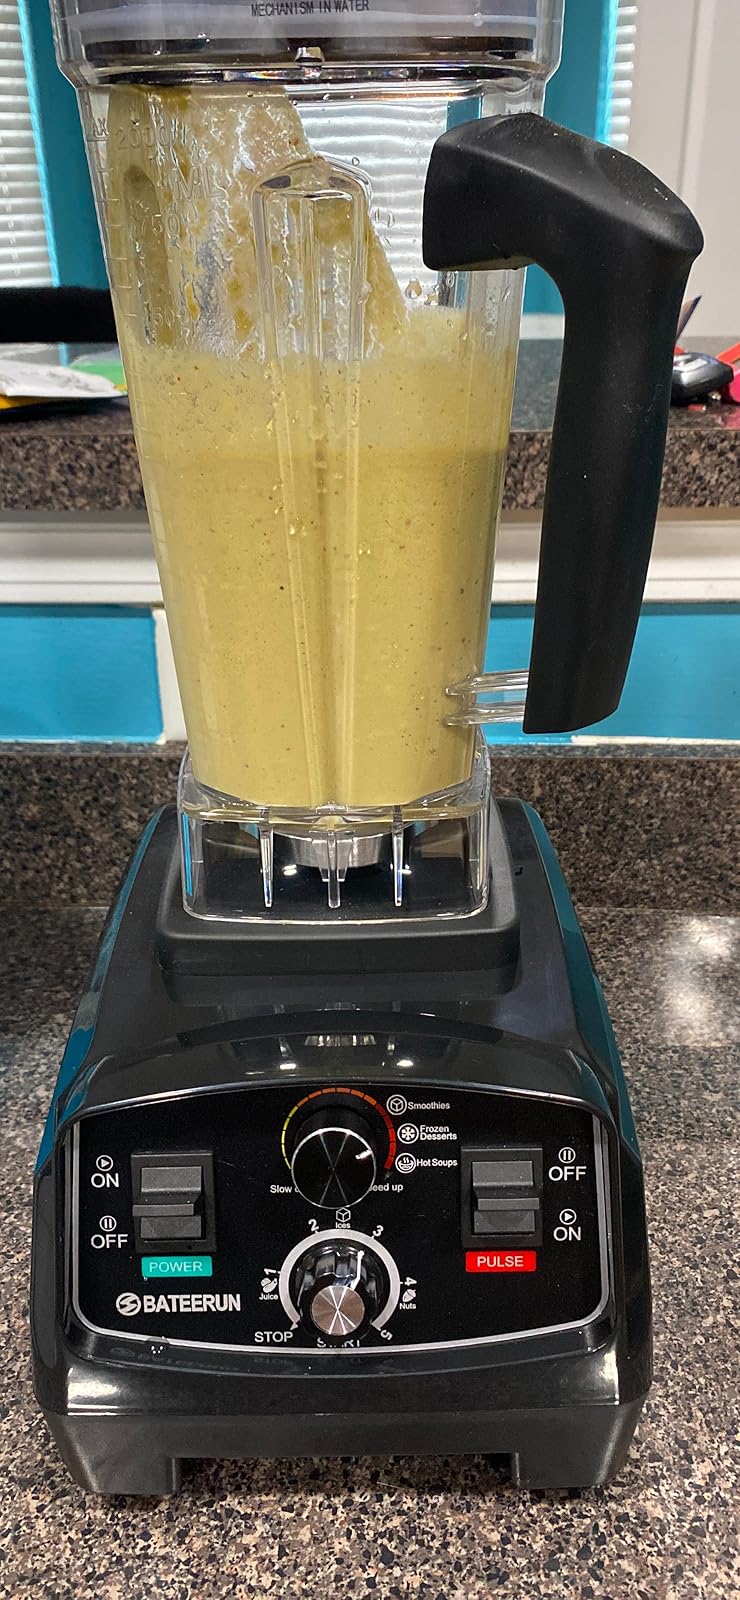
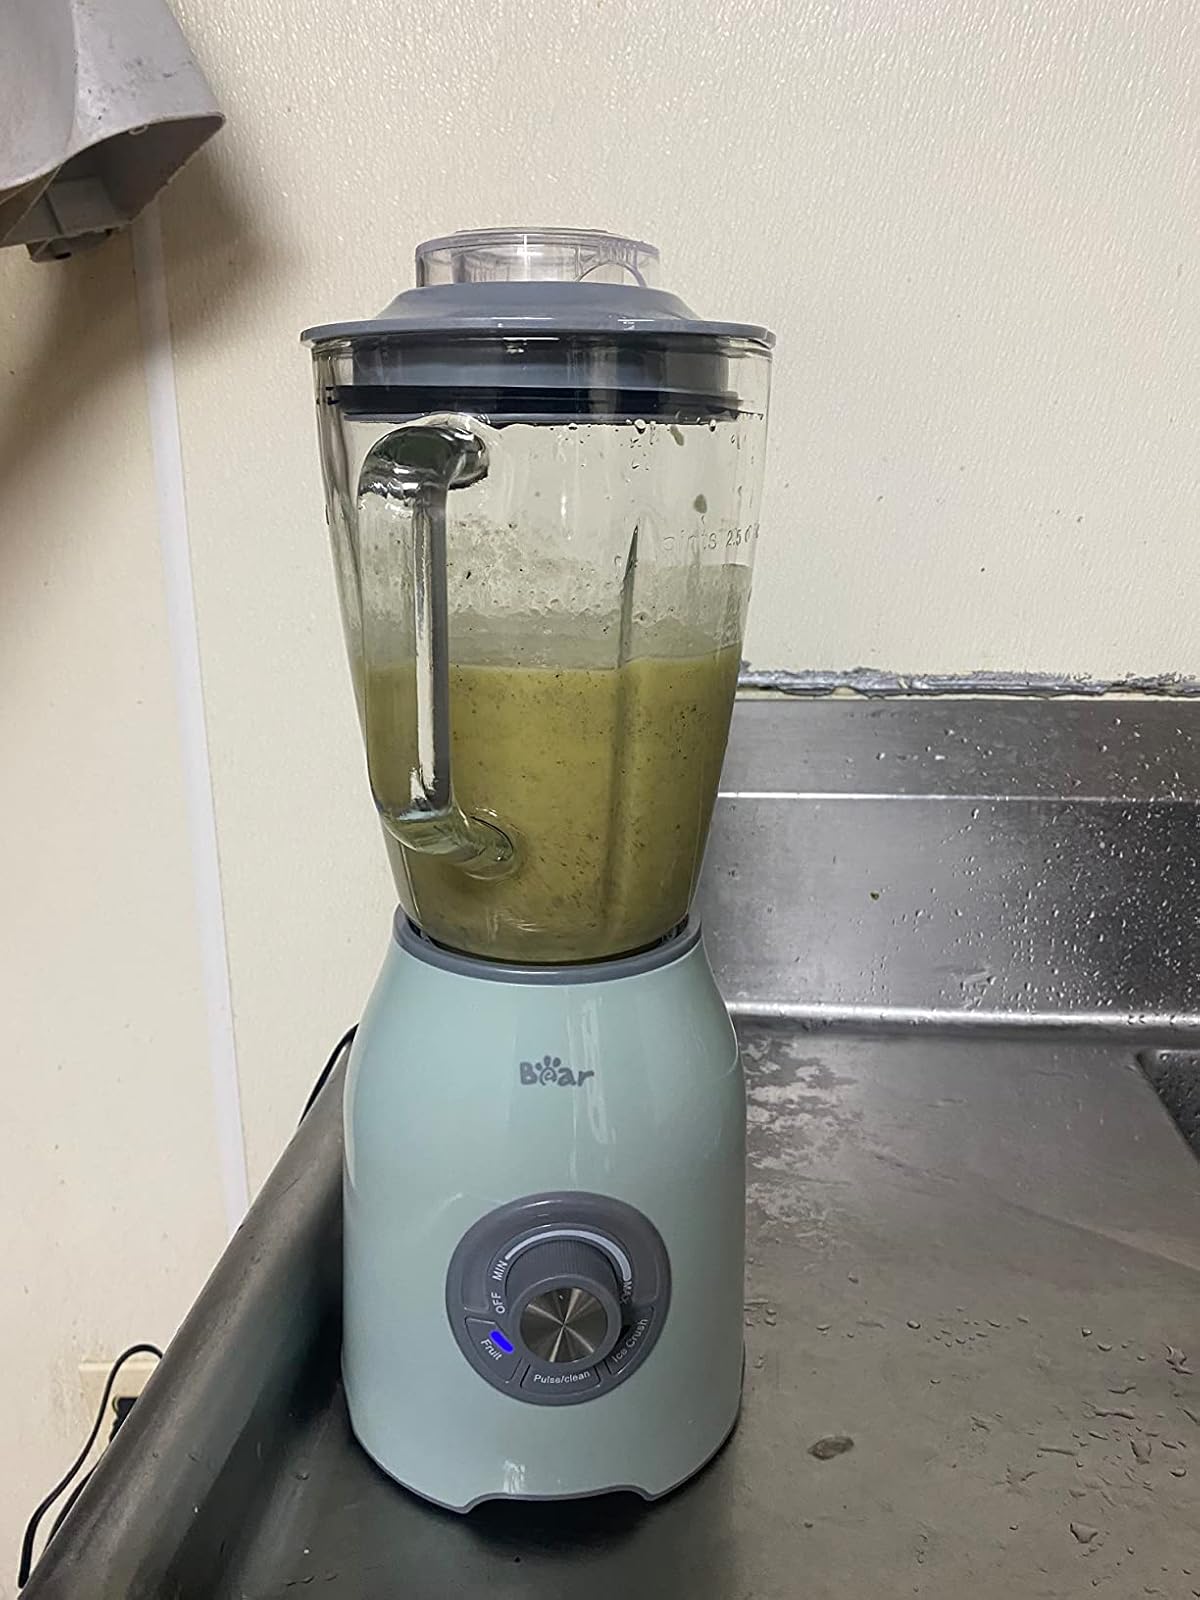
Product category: items_blender
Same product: no